Marumakal

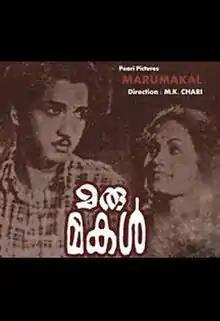

Marumakal is a 1952 Indian Malayalam-language family drama film directed by M. K. Chari, written by Kedamangalam Sadanandan and produced by Paul Kallungal. The film marks the onscreen debut of Prem Nazir, who played the lead role, and also features Kedamangalam Sadanandan, T. S. Muthaiah, S. J. Dev, Neyyattinkara Komalam, Revathi, Ammini, S. V. Susheela, Vijayalakshmi and Durga Varma in other prominent roles.